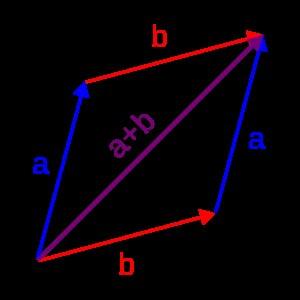
En mathématiques, et plus précisément en géométrie euclidienne, un vecteur euclidien est un objet géométrique possédant une norme, une direction et un sens. On l'utilise par exemple en physique et en ingénierie pour modéliser une force.